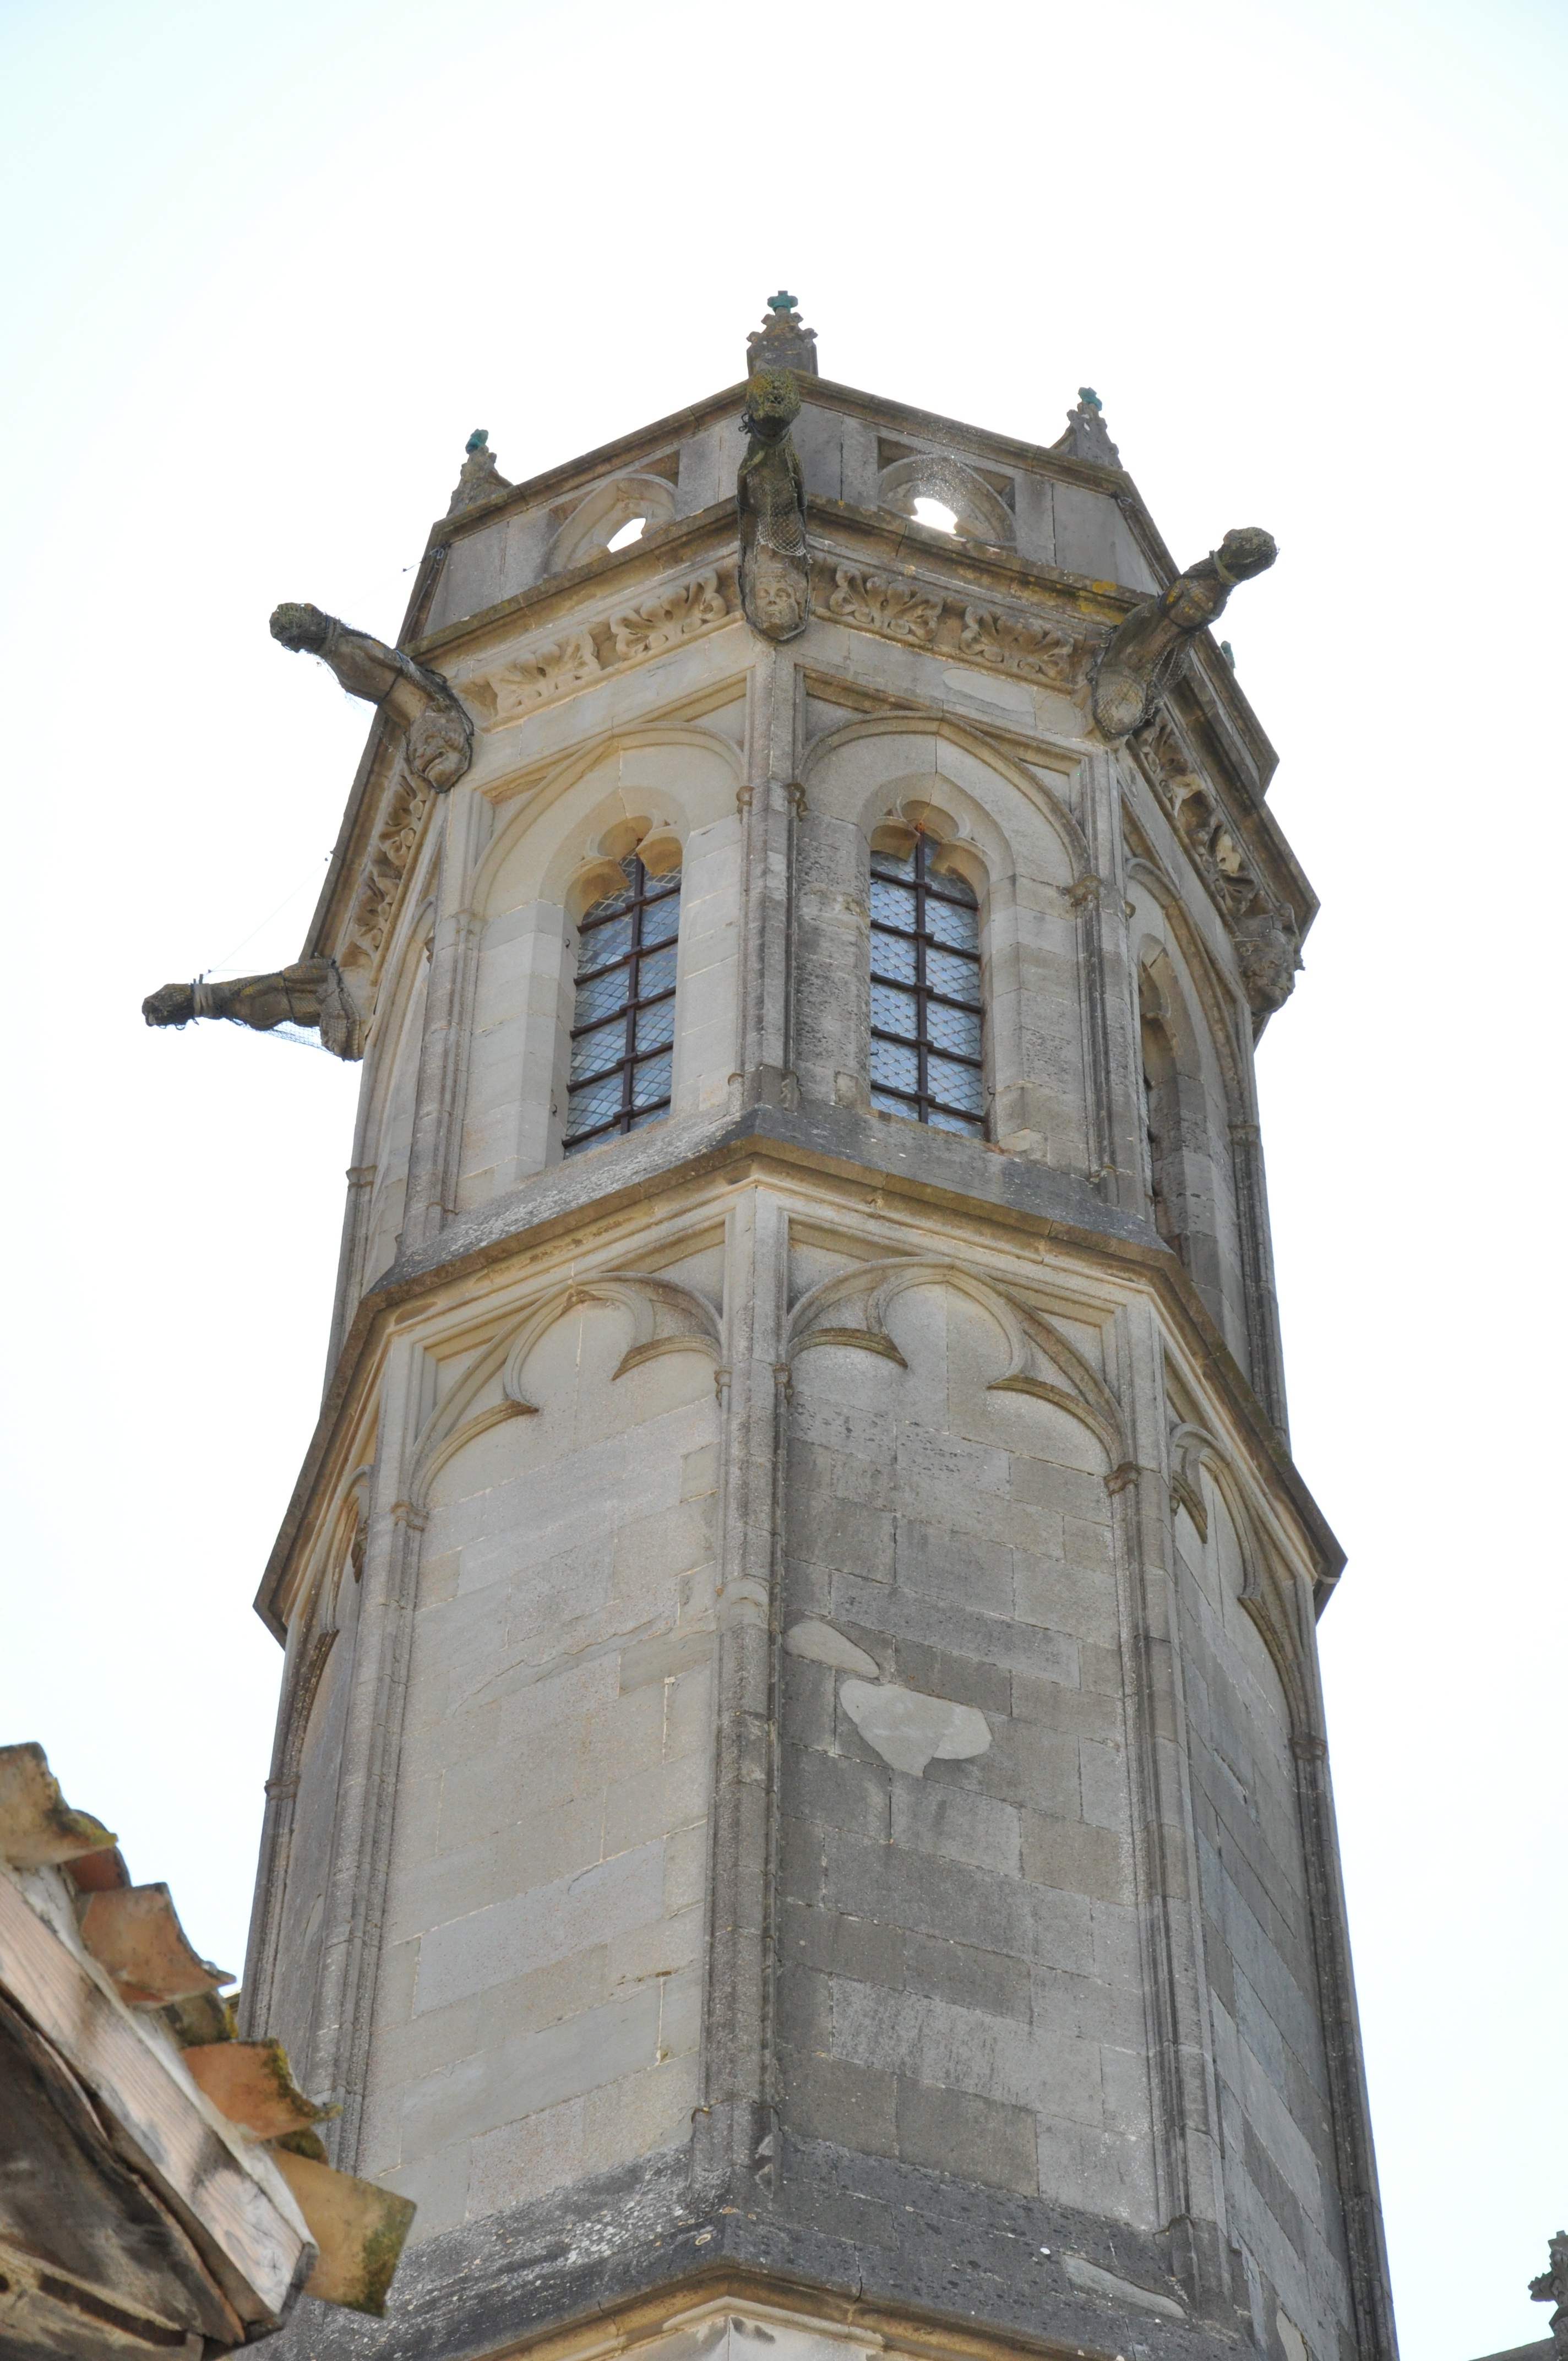
sky, building, old, monument, france, tower, castle, landmark, facade, church, cathedral, chapel, place of worship, clock tower, church bell, bell tower, spire, steeple, torre, carcassonne, basilica